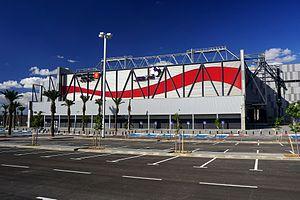
Le stade Yaakov-Turner, plus communément appelé le stade Turner, est un stade de football, situé à Beer-Sheva dans le sud d'Israël. Le stade est utilisé par le club de l'Hapoël Beer-Sheva. Cet équipement d'une capacité de 16 126 places remplace l'ancien stade Vasermil, et la tribune sud porte le nom d'Arthur Vasermil. Il porte le nom de l'ancien maire de la ville, Yaakov Turner.